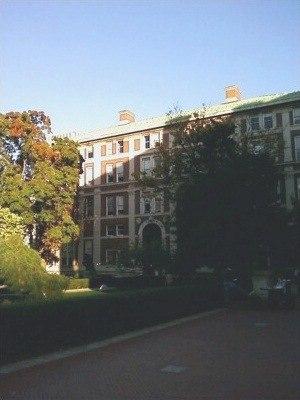
William Labov est un linguiste américain, considéré comme un des fondateurs de la sociolinguistique moderne, particulièrement dans son volet quantitatif. Son apport considérable a permis une redéfinition et une meilleure description de la variation linguistique, et prend plusieurs orientations majeures. Premièrement, il est, avec Uriel Weinreich et Marvin Herzog, un père de la linguistique variationniste, qui étudie le langage en le considérant comme sujet d'une inhérente variabilité, tout en étant ordonné dans son hétérogénéité. William Labov a également porté un éclairage social à l'évolution du langage au cours du temps, en expliquant la relation dynamique entre variation et changement. Il a par la suite introduit une nouvelle approche de la langue vernaculaire par le biais de l'analyse du texte narratif oral. Corollairement à son travail sur la variation linguistique, William Labov a enfin porté d'importantes contributions à la méthodologie de l'analyse de corpus en linguistique. Professeur à l'université de Pennsylvanie, il y poursuit actuellement des recherches en sociolinguistique et en dialectologie.